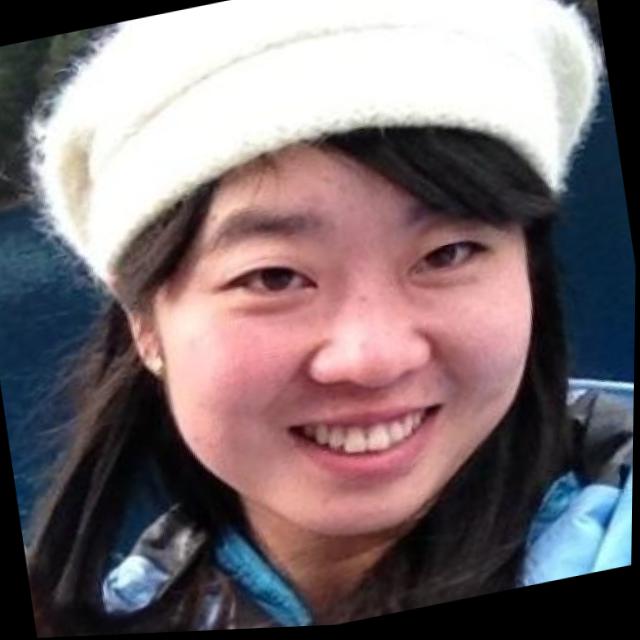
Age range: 21-44